Saint Basil's Cathedral

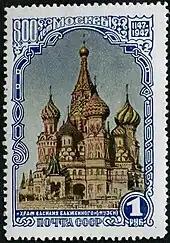
St Basil's on a 1947 postage stamp marking the renovation

In 1908 the church received its first warm air heating system, which did not work well because of heat losses in long air ducts, heating only the eastern and northern sanctuaries. In 1913 it was complemented with a pumped water heating system serving the rest of the church.